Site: saxony
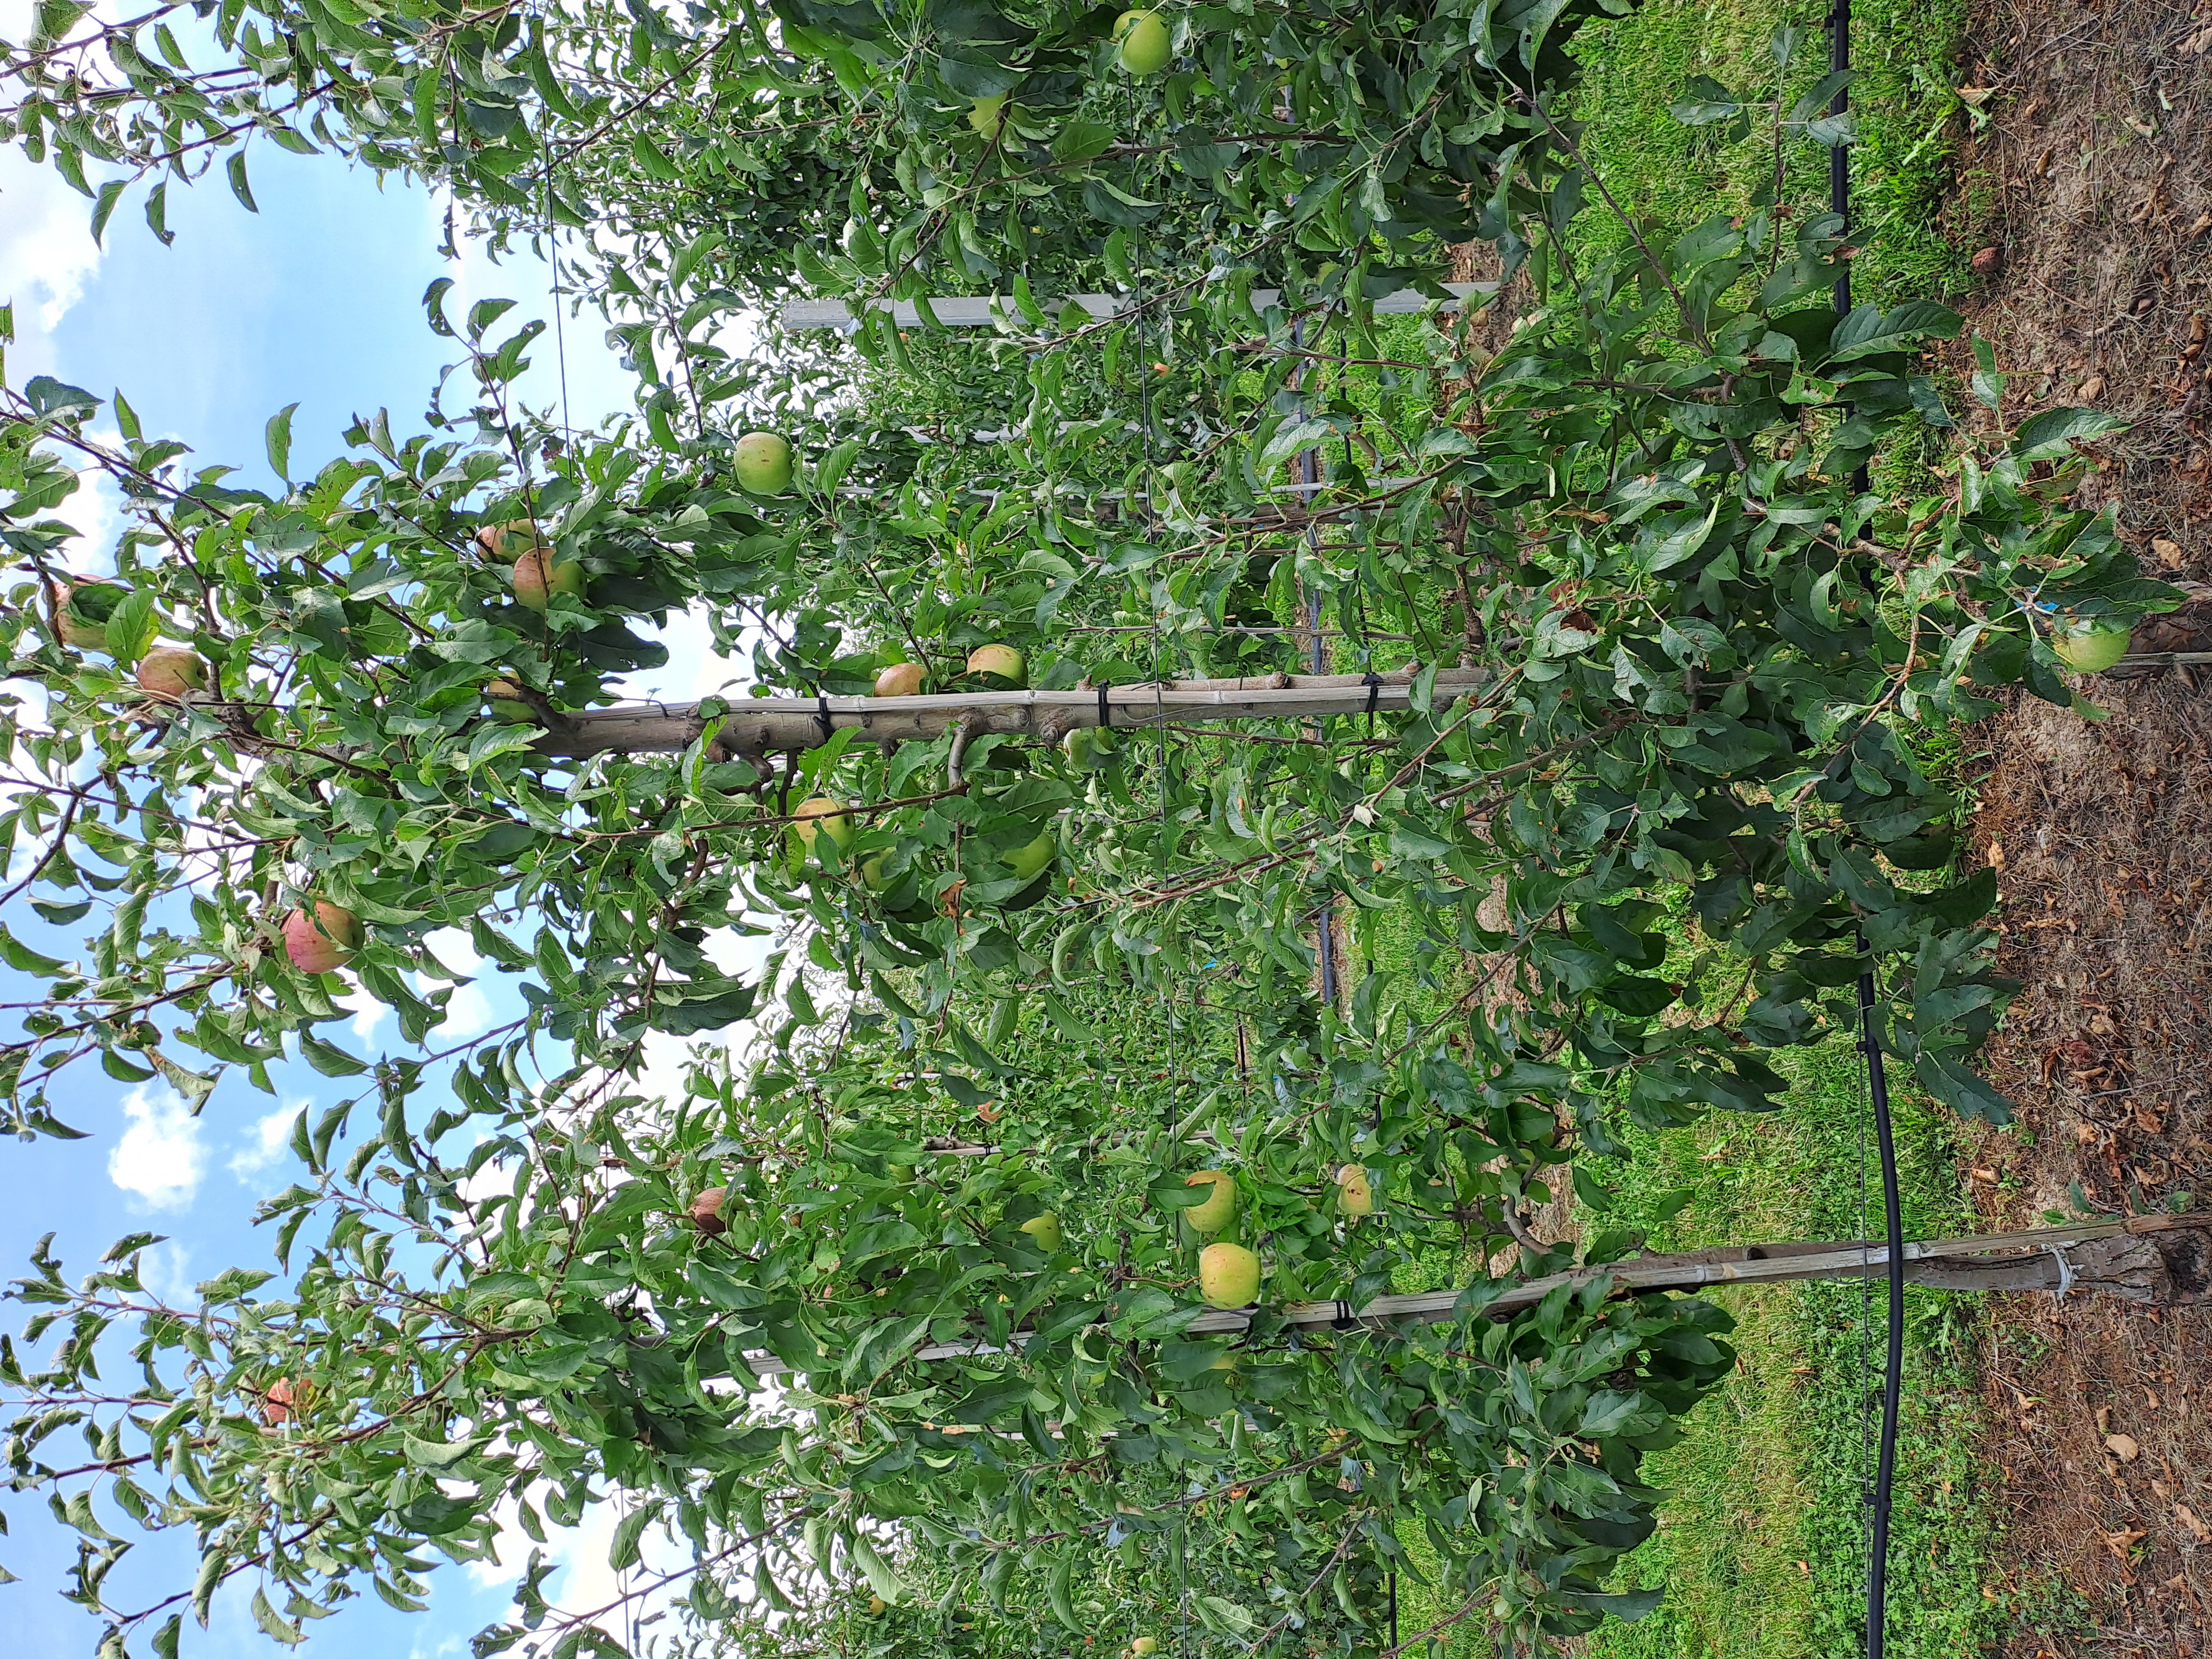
Growth stage (BBCH 85): Maturity of fruit and seed